Beyond the Sea (The X-Files)

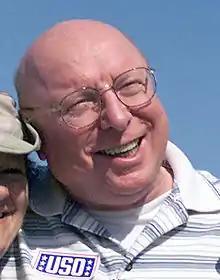
Don Davis played Captain William Scully.

"Beyond the Sea" was written by co-executive producers Glen Morgan and James Wong; it was their fourth script for the series. The episode was directed by David Nutter. As Morgan and Wong explained, their episode was written in response to criticisms of the show's initially limited characterization of Scully. Wong said, "Gillian Anderson needed to show off her talents more, and this was a perfect opportunity to dispel those notions that Scully will never believe. It was time for the character to grow, because she was just doing the same kind of thing too often." Executives at the Fox network vetoed the idea two times before Carter told them, "We're doing it."